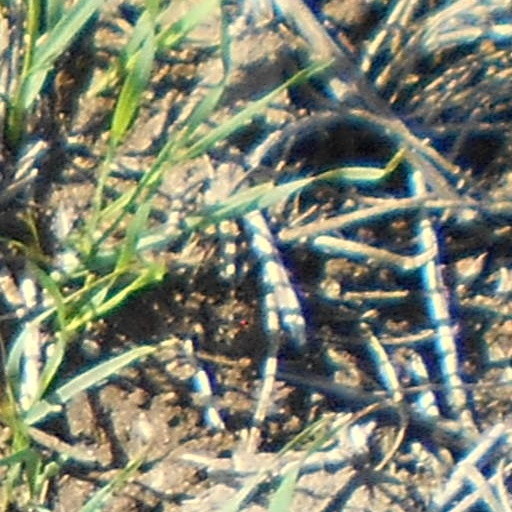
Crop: wheat